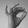
ASL letter: F